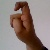
The image shows a hand gesture representing the letter 'X' in Indian Sign Language.